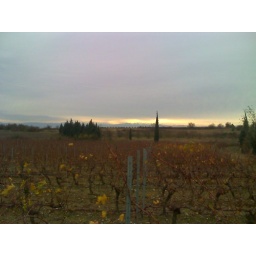
The Pyrenees are sooo clear upon our return from Rioja. I wish my camera phone had better zoom.